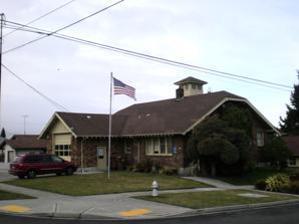
Building: Fire Station No. 14 (Tacoma, Washington)
Country: Unknown
Year built: 1928
United States historic place Fire Station No. 14 U.S. National Register of Historic Places Fire Station No. 14 in 2008 Fire Station No. 14 Location of station in Washington (state) Show map of Washington (state) Fire Station No. 14 Location of station in the United States Show map of the United States Location 4701 N. Forty-first St., Tacoma, Washington Coordinates 47°17′10″N 122°29′56″W / 47.28611°N 122.49889°W / 47.28611; -122.49889 Area less than 1 acre (0.40 ha) Built 1928 ( 1928 ) Built by Martin H. Marker Architect Morton J. Nicholson Architectural style Late 19th And 20th Century Revivals, Bungalow / American craftsman , Tudor Revival MPS Historic Fire Stations of Tacoma, Washington TR ( 64000904 ) NRHP reference No. 86000962 Added to NRHP 2 May 1986 Fire Station No. 14 is a fire station located at 4701 Forty–first Street in Tacoma , Washington . The architect was Morton J. Nicholson and the station was built in 1928 by Martin H. Marker. It was listed on the National Register of Historic Places on May 2, 1986, as part of a thematic group "Historic Fire Stations of Tacoma, Washington. See also Historic preservation National Register of Historic Places listings in Pierce County, Washington References